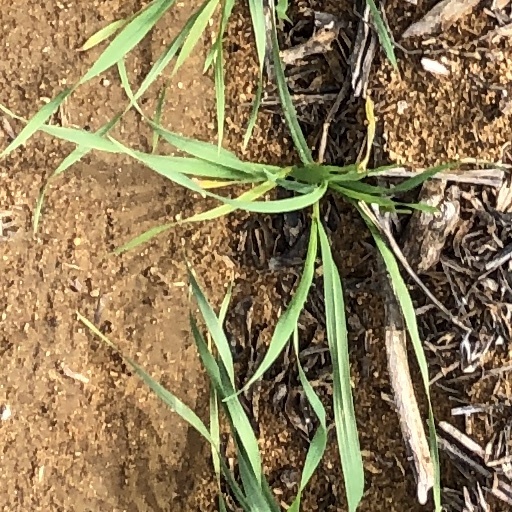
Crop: wheat